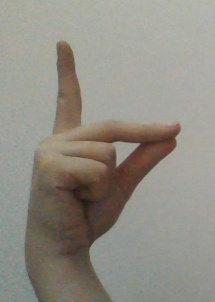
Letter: ta